Morris–Jumel Mansion

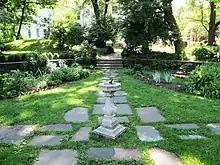
The garden in Roger Morris Park, which serves as the grounds for the mansion, as seen in 2014

Continental Army general William Heath and his officers occupied the house as early as September 5, 1776, holding it for their commander in chief, George Washington. Washington used the mansion as a headquarters for a month after British troops forced his army to retreat to Upper Manhattan. He entered the house on the night of September 14–15, 1776; the exact date and time of his arrival is unclear. The house was chosen because of its elevated topography, which enabled Washington to see approaching enemy troops. There were claims that Washington may have chosen the site because of a previous romantic attraction to Mary Morris, but these rumors were unfounded.